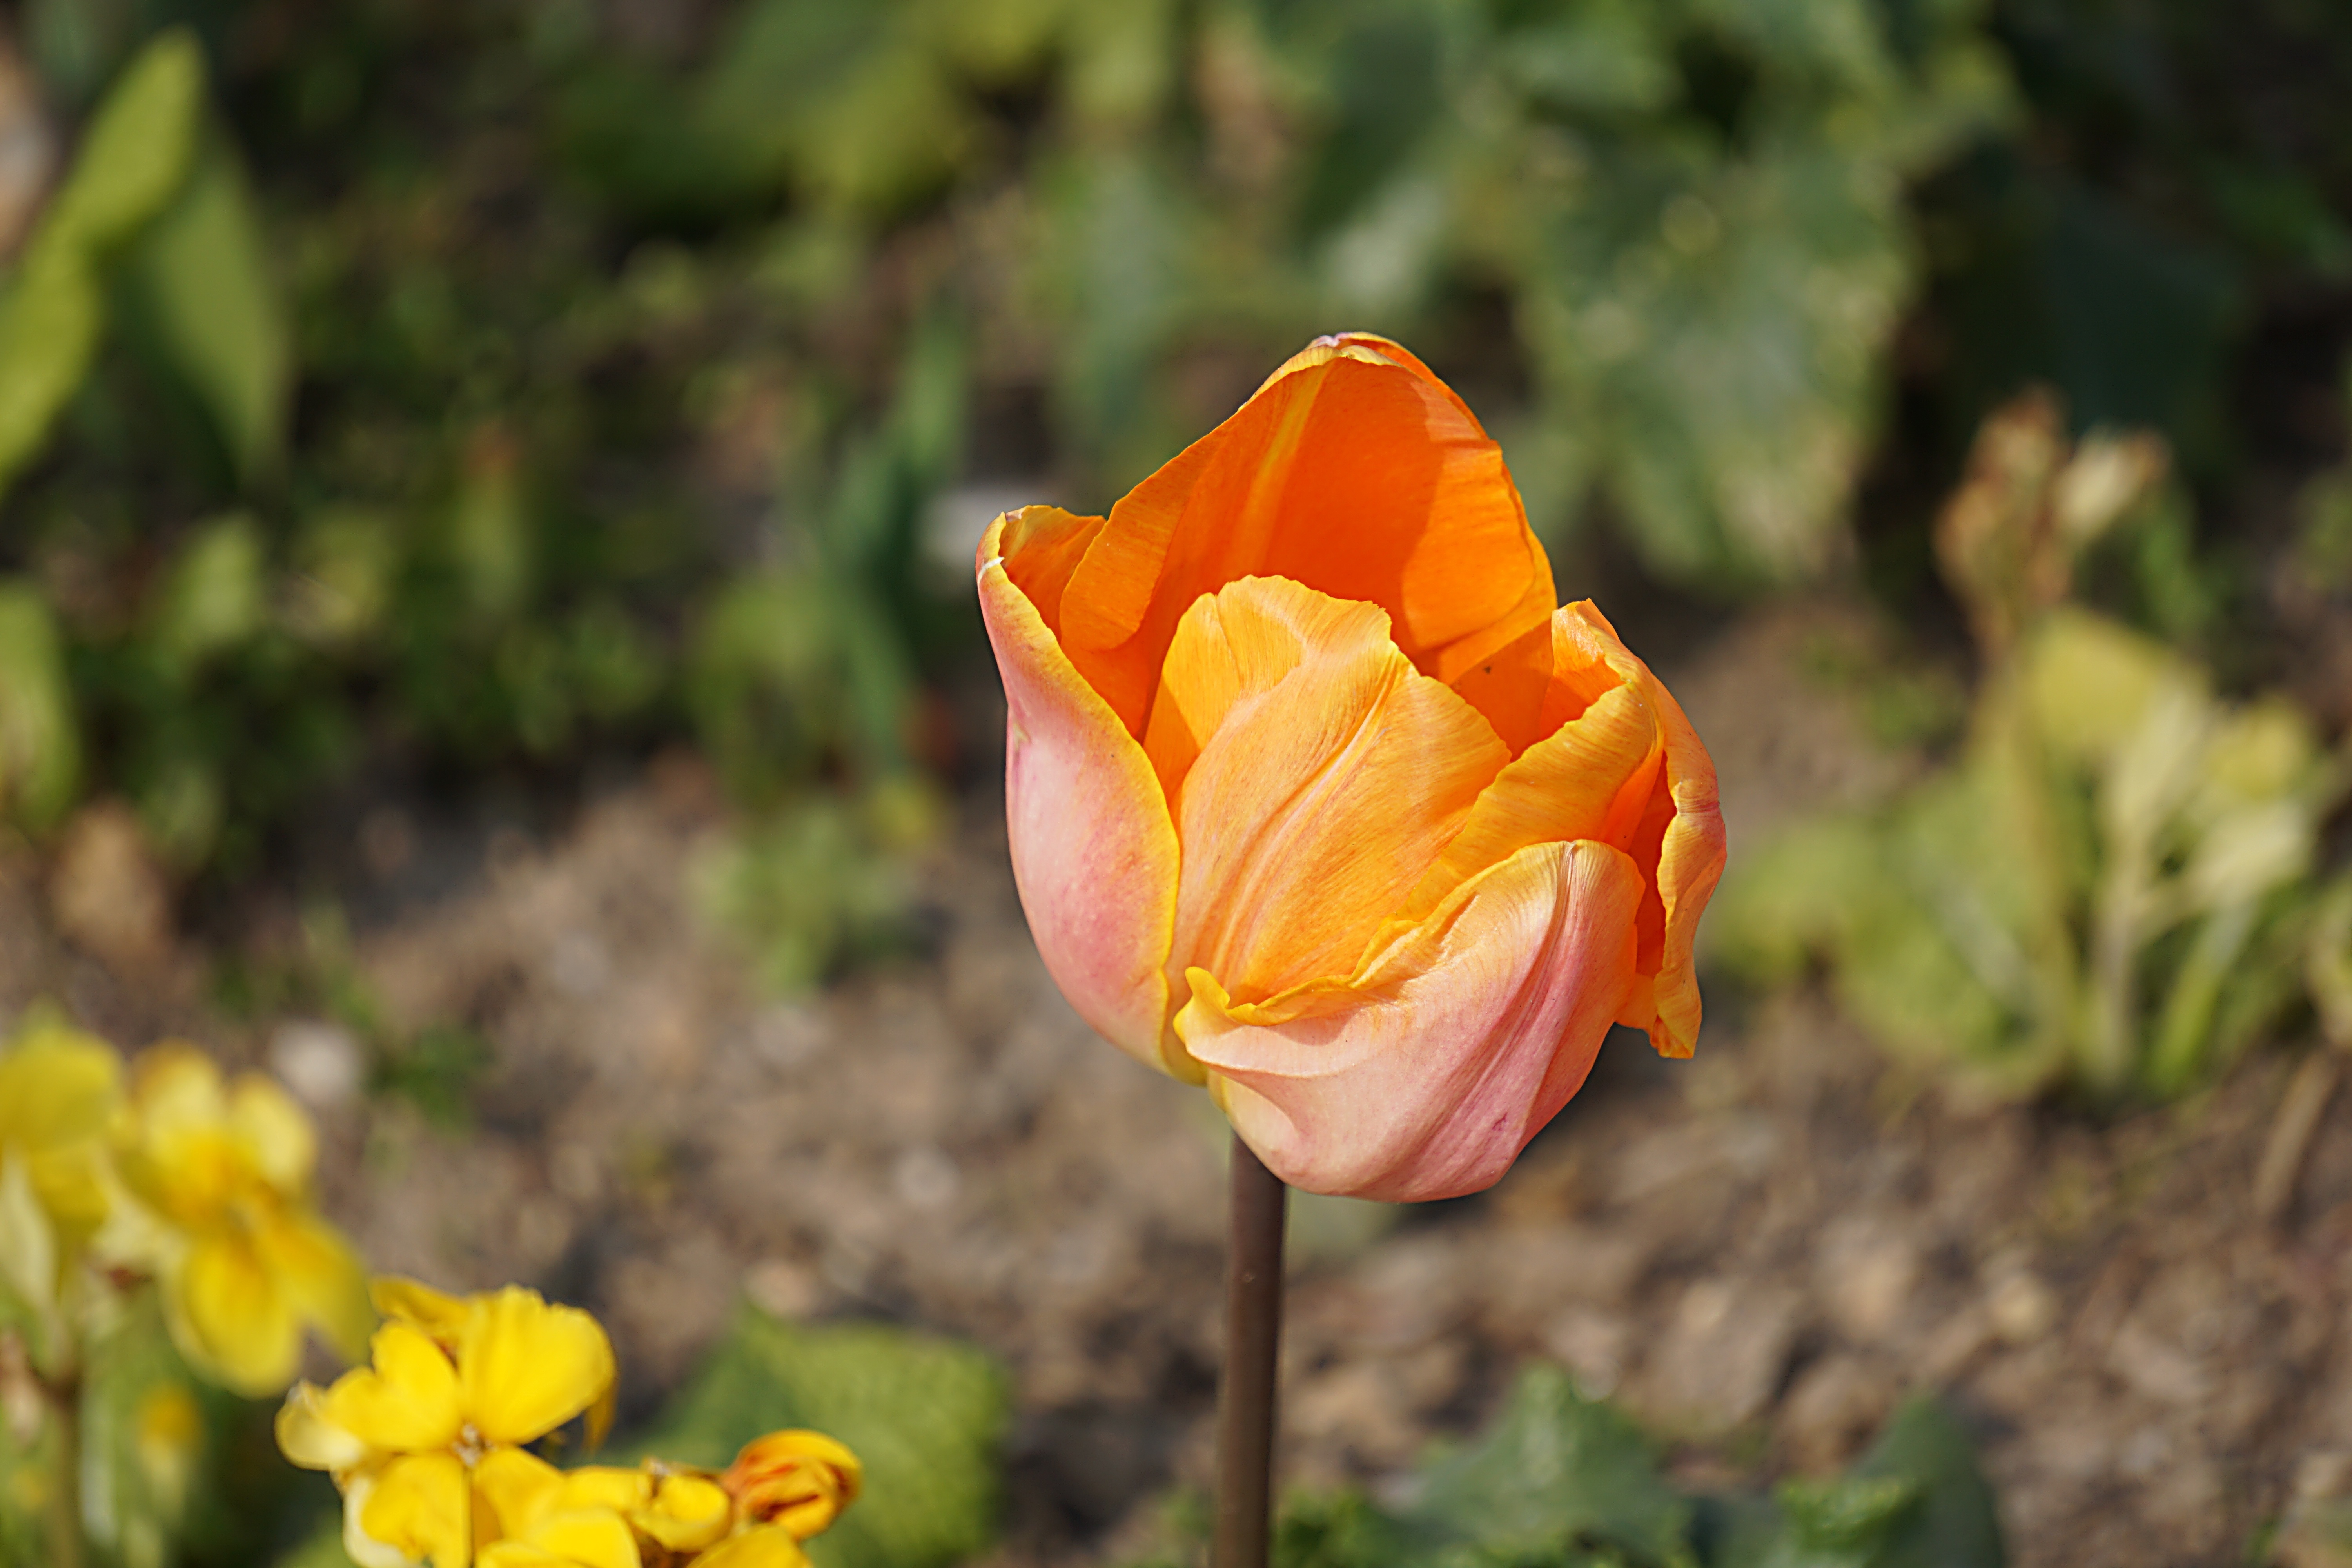
nature, plant, flower, petal, tulip, orange, spring, botany, yellow, garden, flora, plants, wildflower, flowers, flowering, macro photography, flowering plant, tulip spring, plant stem, land plant